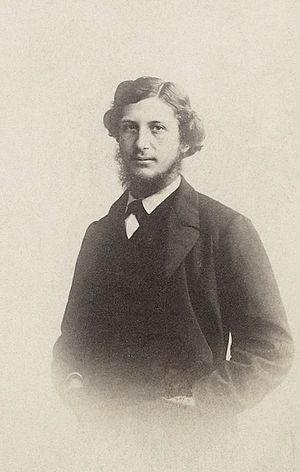
Frédéric Bazille
Frédéric Bazille, var en fransk maler.